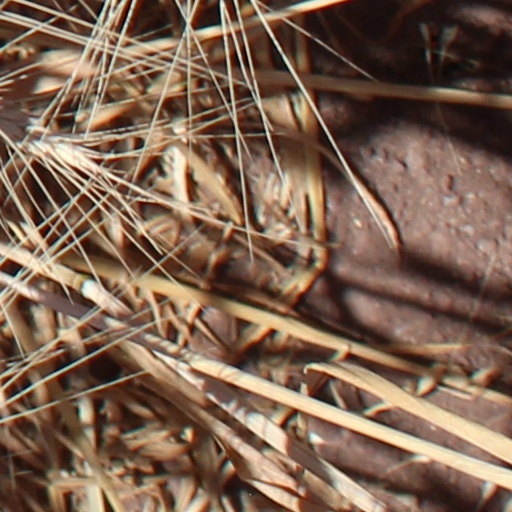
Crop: wheat